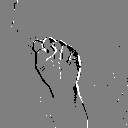
ASL letter: s